Question: Please indicate a possible affordance area of the frisbee that can be used for holding
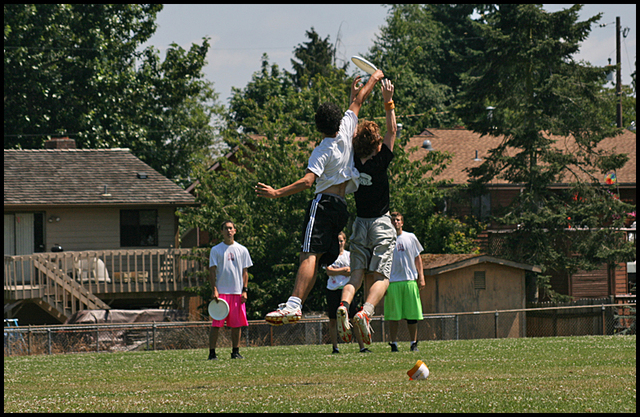
Answer: [203.347, 294.564, 231.974, 322.799]